Archibald Thorburn

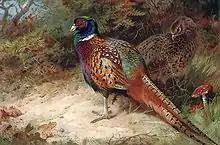
"Cock and Hen Common Pheasant"

Archibald was born at Viewfield House, Lasswade, Midlothian, the fifth son of Robert Thorburn (1818–1885), portrait miniaturist to Queen Victoria. His first education was at Dalkeith and in Edinburgh, after which he was sent to the newly founded St John's Wood School of Art in London. His stay there was only brief, since on the death of his father he sought the guidance of Joseph Wolf. It was his commission in 1887 to illustrate Lord Lilford's "Coloured Figures of the Birds of the British Isles", for which he painted some 268 watercolours, that established his reputation. He illustrated numerous sporting and natural history books, including his own. He taught Otto Murray Dixon and Philip Rickman (both in Nature in Art's collection), and he encouraged the young Donald Watson when he came to visit him in Dumfries and Galloway. Thorburn was friends with other eminent bird illustrators including George Edward Lodge and John Guille Millais with whom he collaborated on a number of works including: "Natural History of British Feeding Ducks"; "British Diving Ducks" and "British Game Birds".